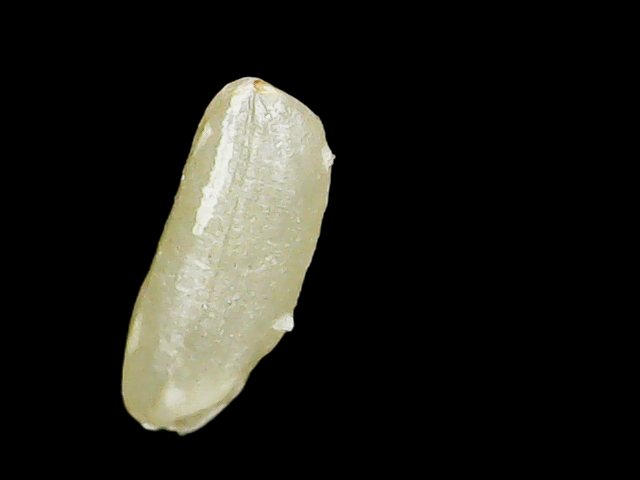
Rice variety: Binadhan16